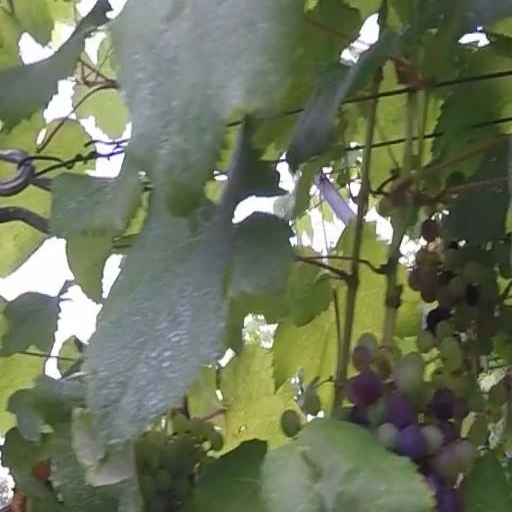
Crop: grape